Pat Page (magician)

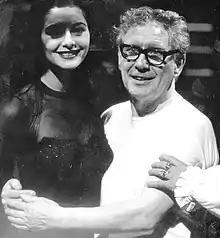
Page (right) working on TV series "The Secret Cabaret"

Patrick "Pat" Page (17 March 1929 – 11 February 2010) was a stage magician born in Dundee, Scotland. He became a professional magician at the age of 26 and worked at Davenport's magic shop for fifteen years. In 1950, he married Margaret Manzie, who died in 2003. Pat was the youngest of six siblings. He left behind his daughter Janette, son Jeremy and Grandson Robert.